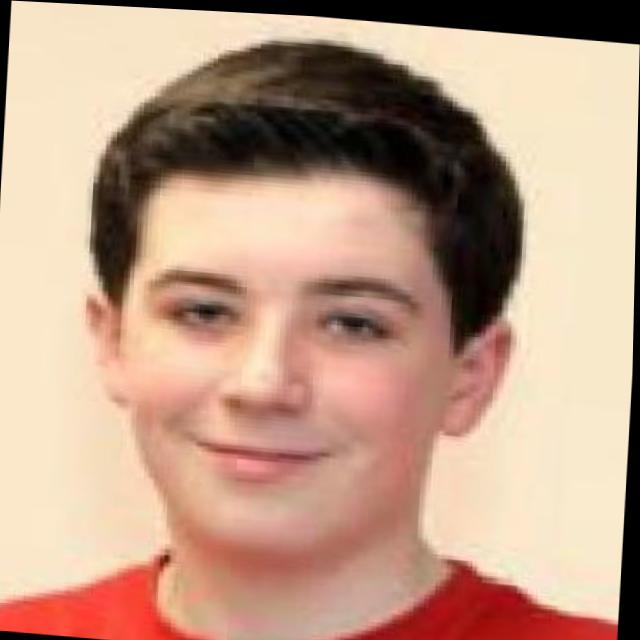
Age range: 13-20